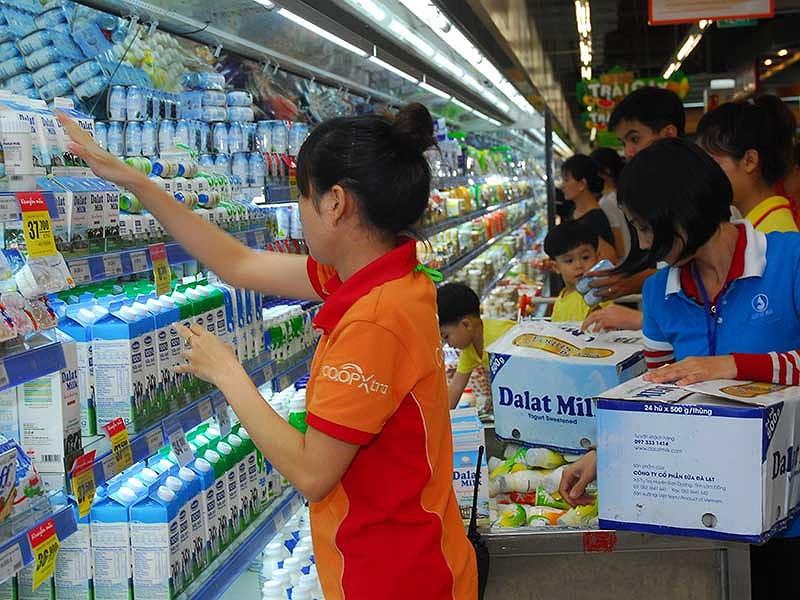
có nhiều người đang xuất hiện ở trước một quầy hàng